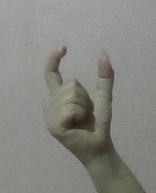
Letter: nun